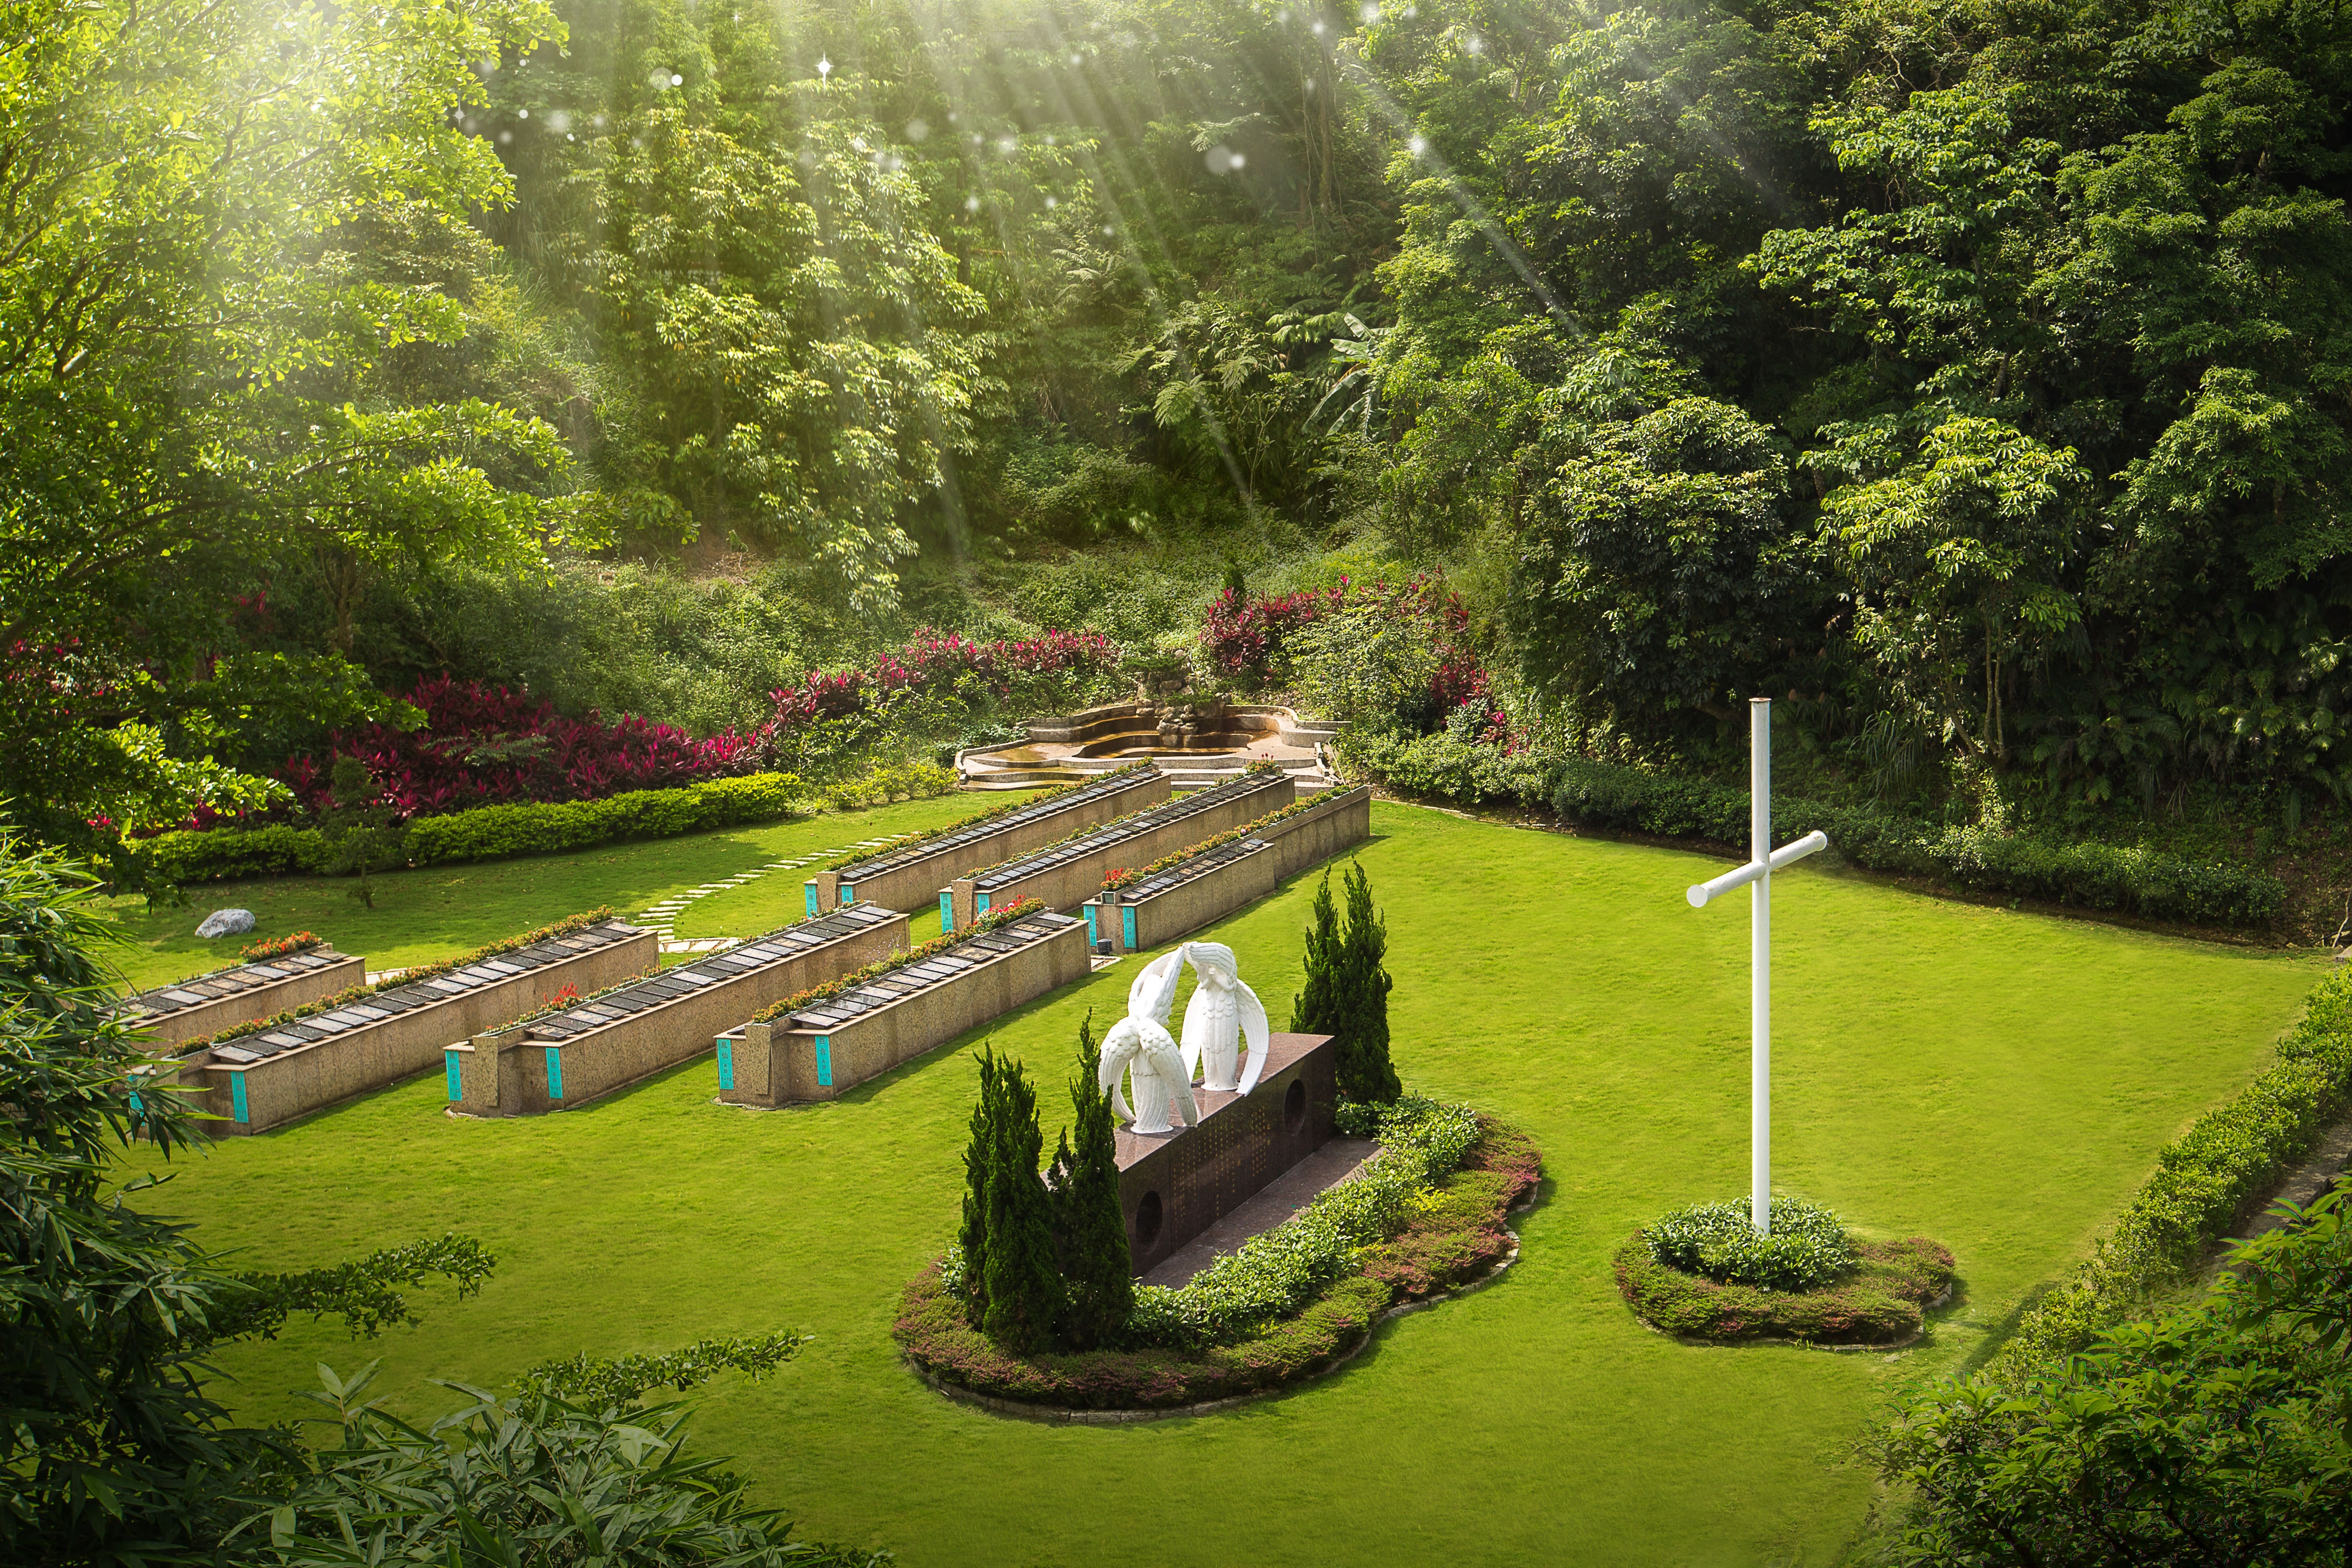
landscape, tree, grass, sky, lawn, meadow, flower, green, backyard, botany, church, cemetery, garden, christianity, botanical garden, estate, woodland, yard, rural area, landscape architect